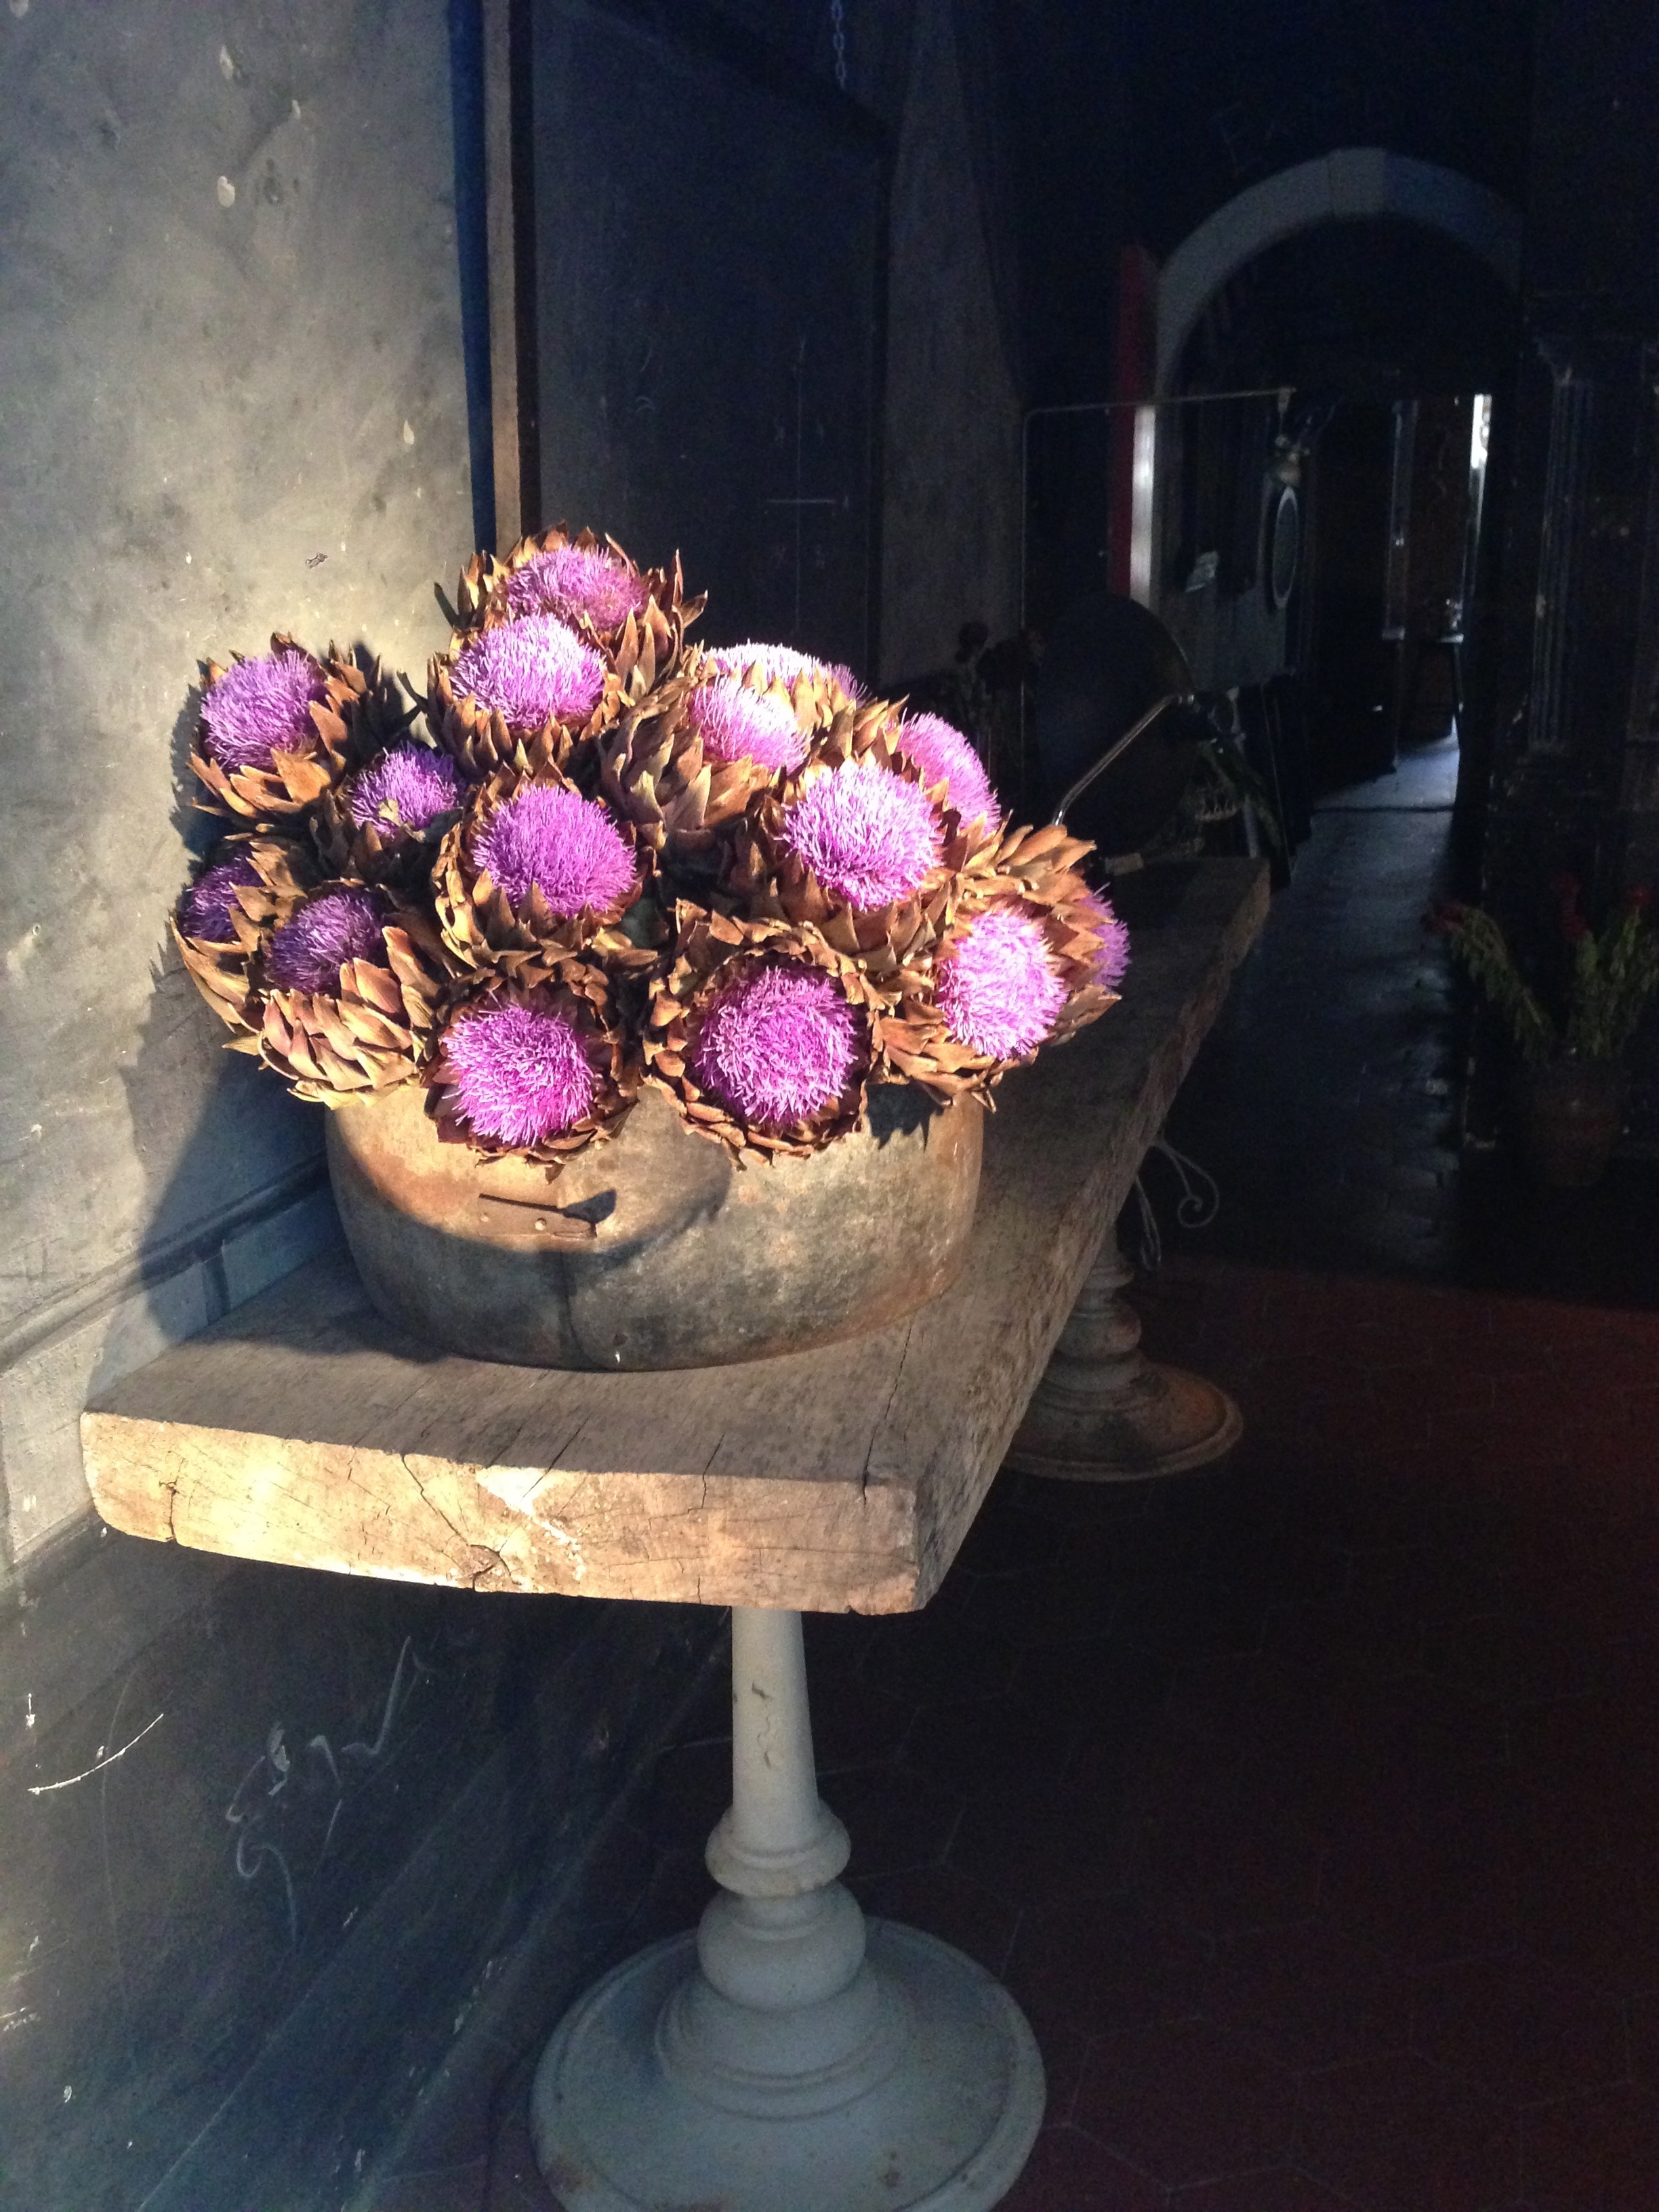
plant, vintage, flower, purple, petal, atmosphere, pink, flora, still life, flowers, art, violet, thistle, floristry, flowering plant, flower bouquet, floral design, centrepiece, land plant, flower arranging